Vicente Cerna y Cerna

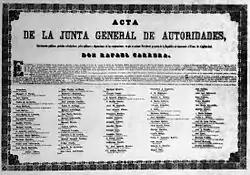
The facsimile of the act where Rafael Carrera is declared president for life of Guatemala; Cerna y Cerna was one of the signatories."Museo Nacional de Historia de Guatemala".

Cerna y Cerna was from Ipala, Chiquimula where he later served as major and "Corregidor". He was a loyal friend and camarade of Rafael Carrera and was a distinguished officer of the caudillo's army. He was one of the Guatemalan officers in the Battle of La Arada as colonel, when he was Chiquimula in 1851. Later on, he was among those who signed the act that declared Carrera, "Guatemalan president for life" in 1854. His high army and government ranks allowed him to reach the presidency after Carrera's death in 1865.